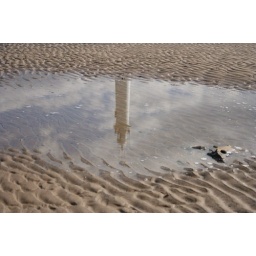
The white lighthouse at Seaburn reflected in a pool on the sand